Dogs in religion

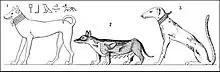
Dogs from Ancient Egypt

The Ancient Egyptians are often more associated with cats in the form of Bastet, but dogs are found to have a sacred role and figure as an important symbol in religious iconography.